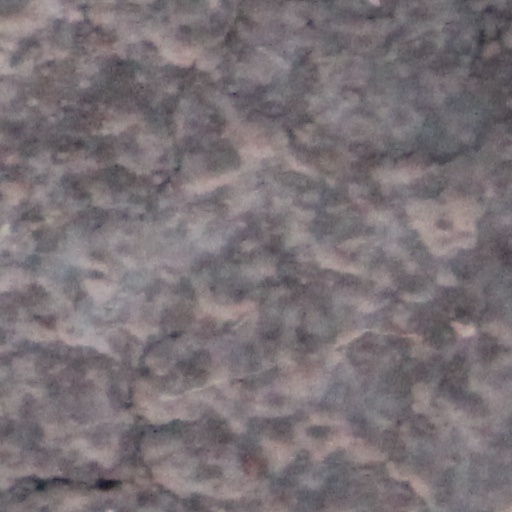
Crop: wheat